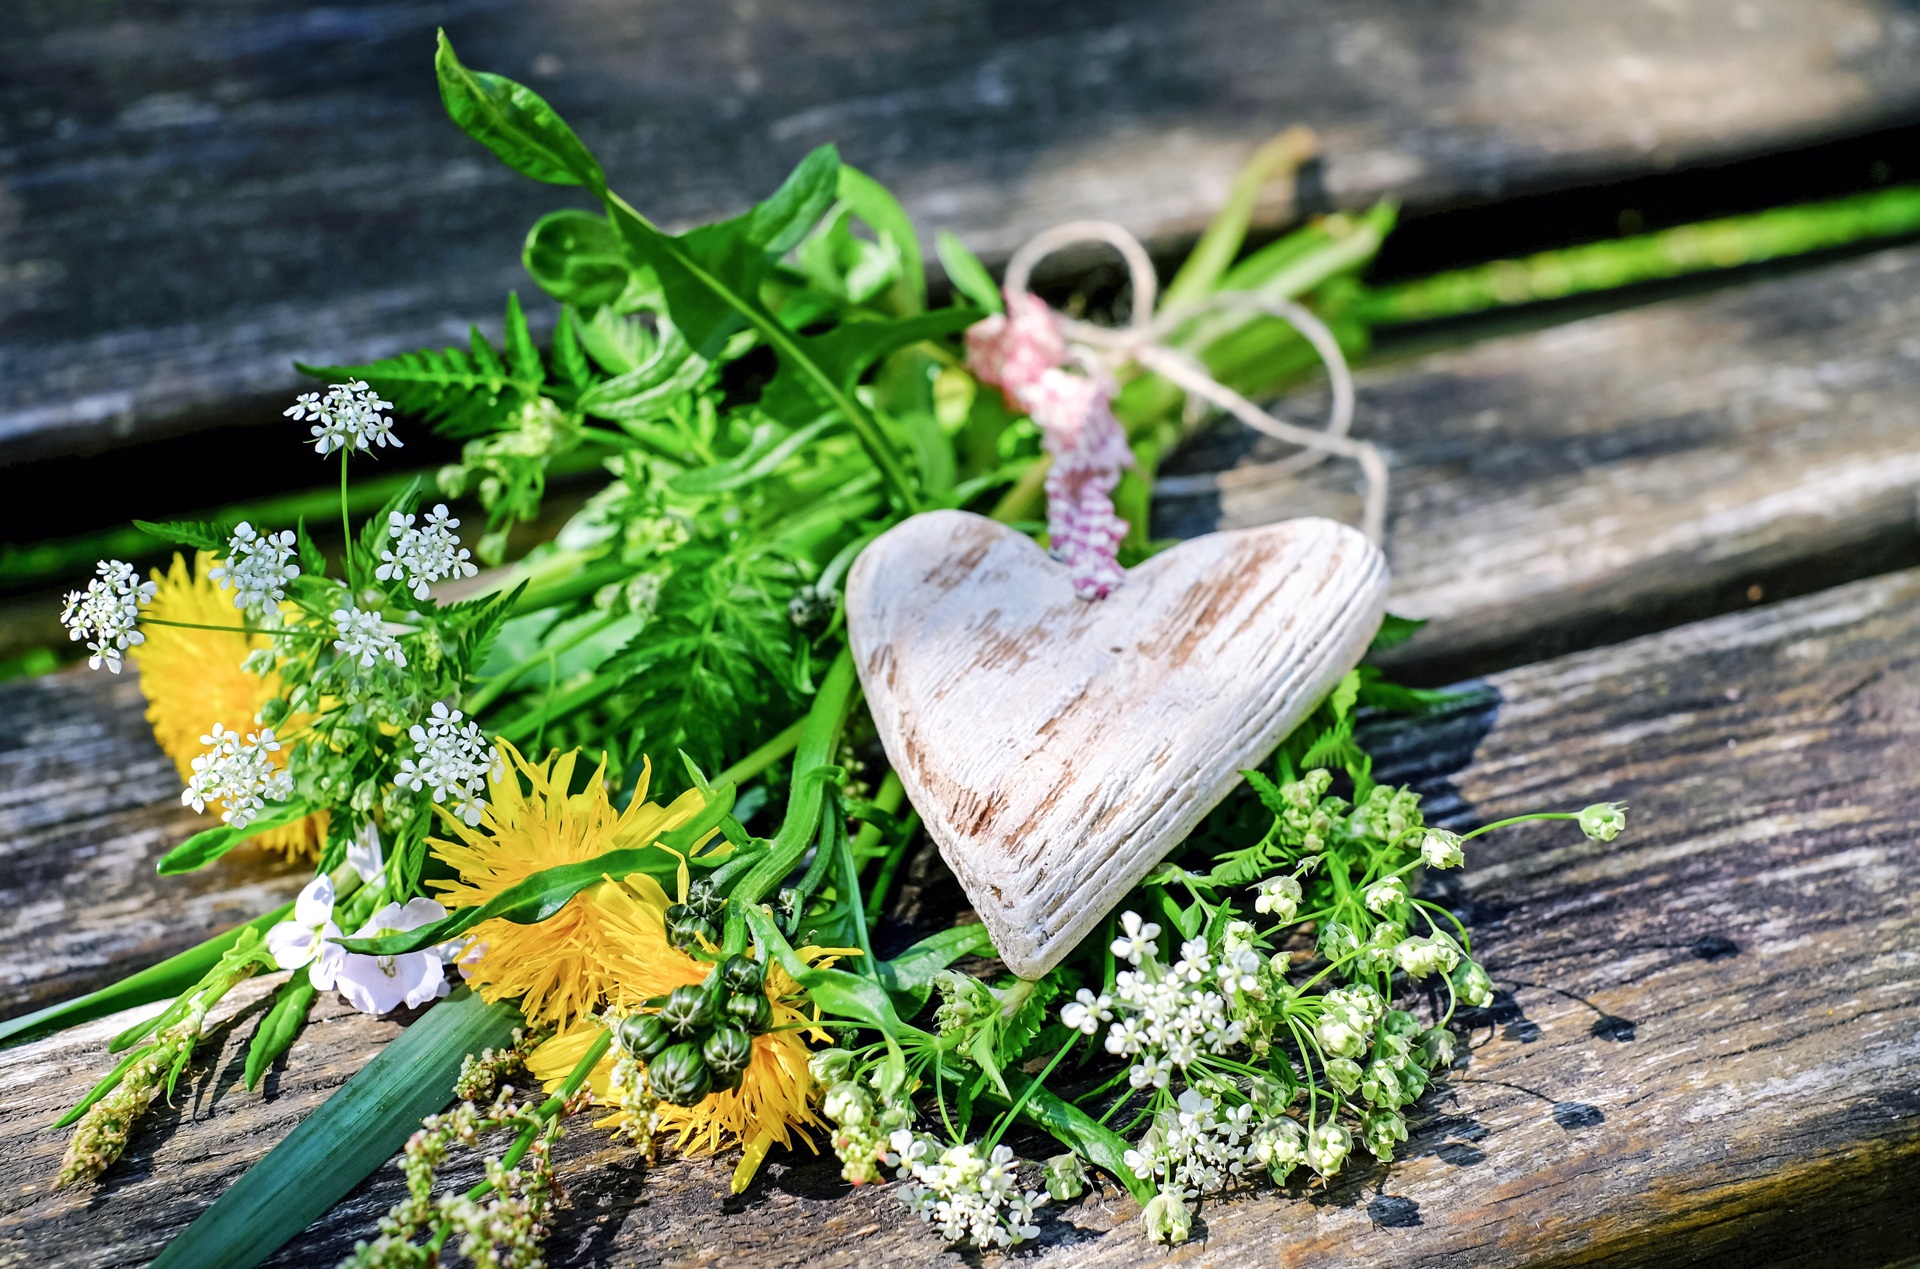
grass, plant, lawn, leaf, flower, love, heart, gift, green, herb, produce, botany, garden, flora, flowers, affection, wildflowers, floristry, macro photography